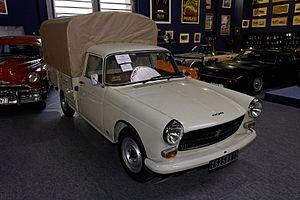
Peugeot 404 Pick-up bâché